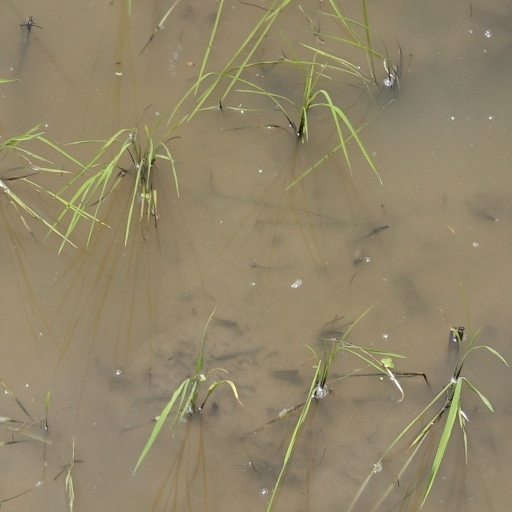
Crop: rice